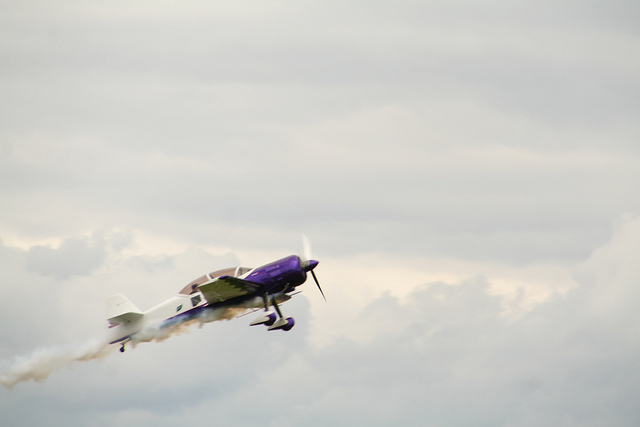
A small aircraft releases smoke during an exhibition